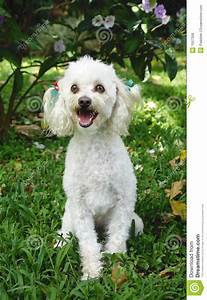
Label: dog